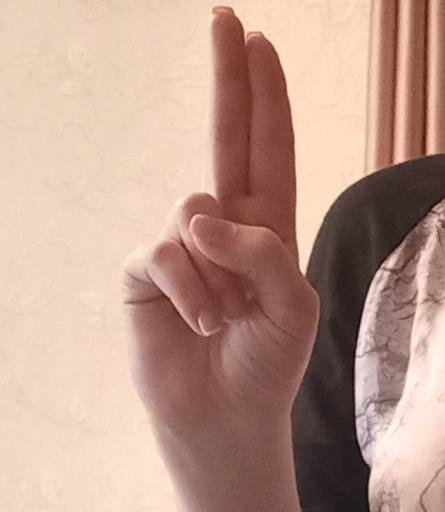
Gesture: two_up